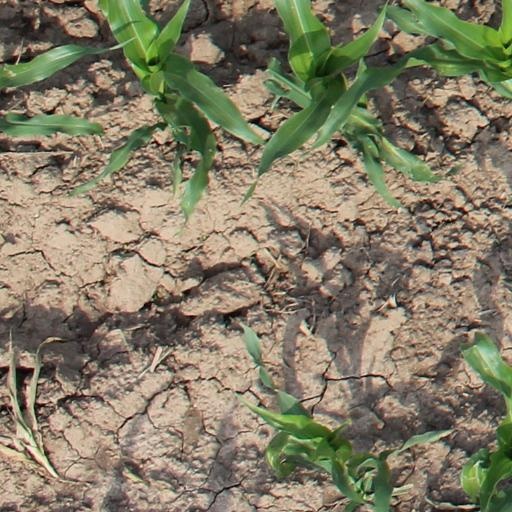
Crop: maize; corn